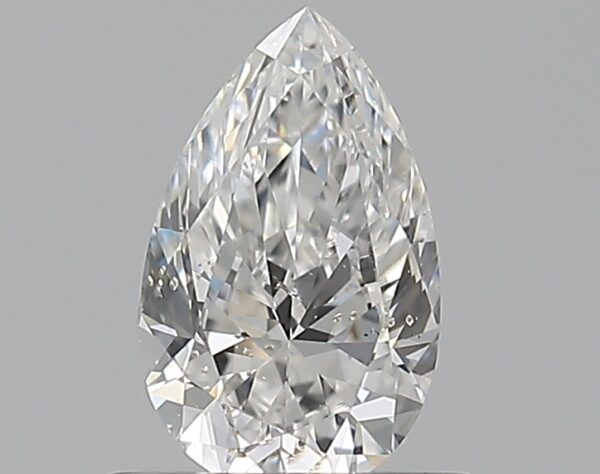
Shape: pear
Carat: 0.5
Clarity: SI2
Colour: F
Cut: EX
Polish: VG
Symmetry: VG
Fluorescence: F
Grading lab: GIA
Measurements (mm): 7 x 4.31 x 2.68